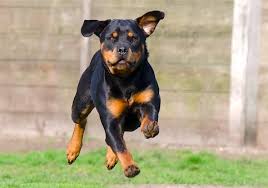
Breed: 224-n000060-Rottweiler